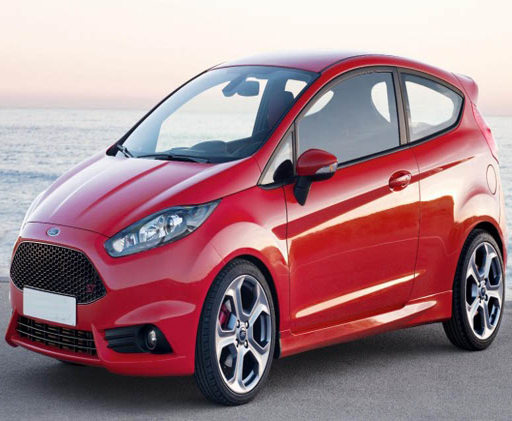
brand launched automobile model with an introductory price of rs lacs